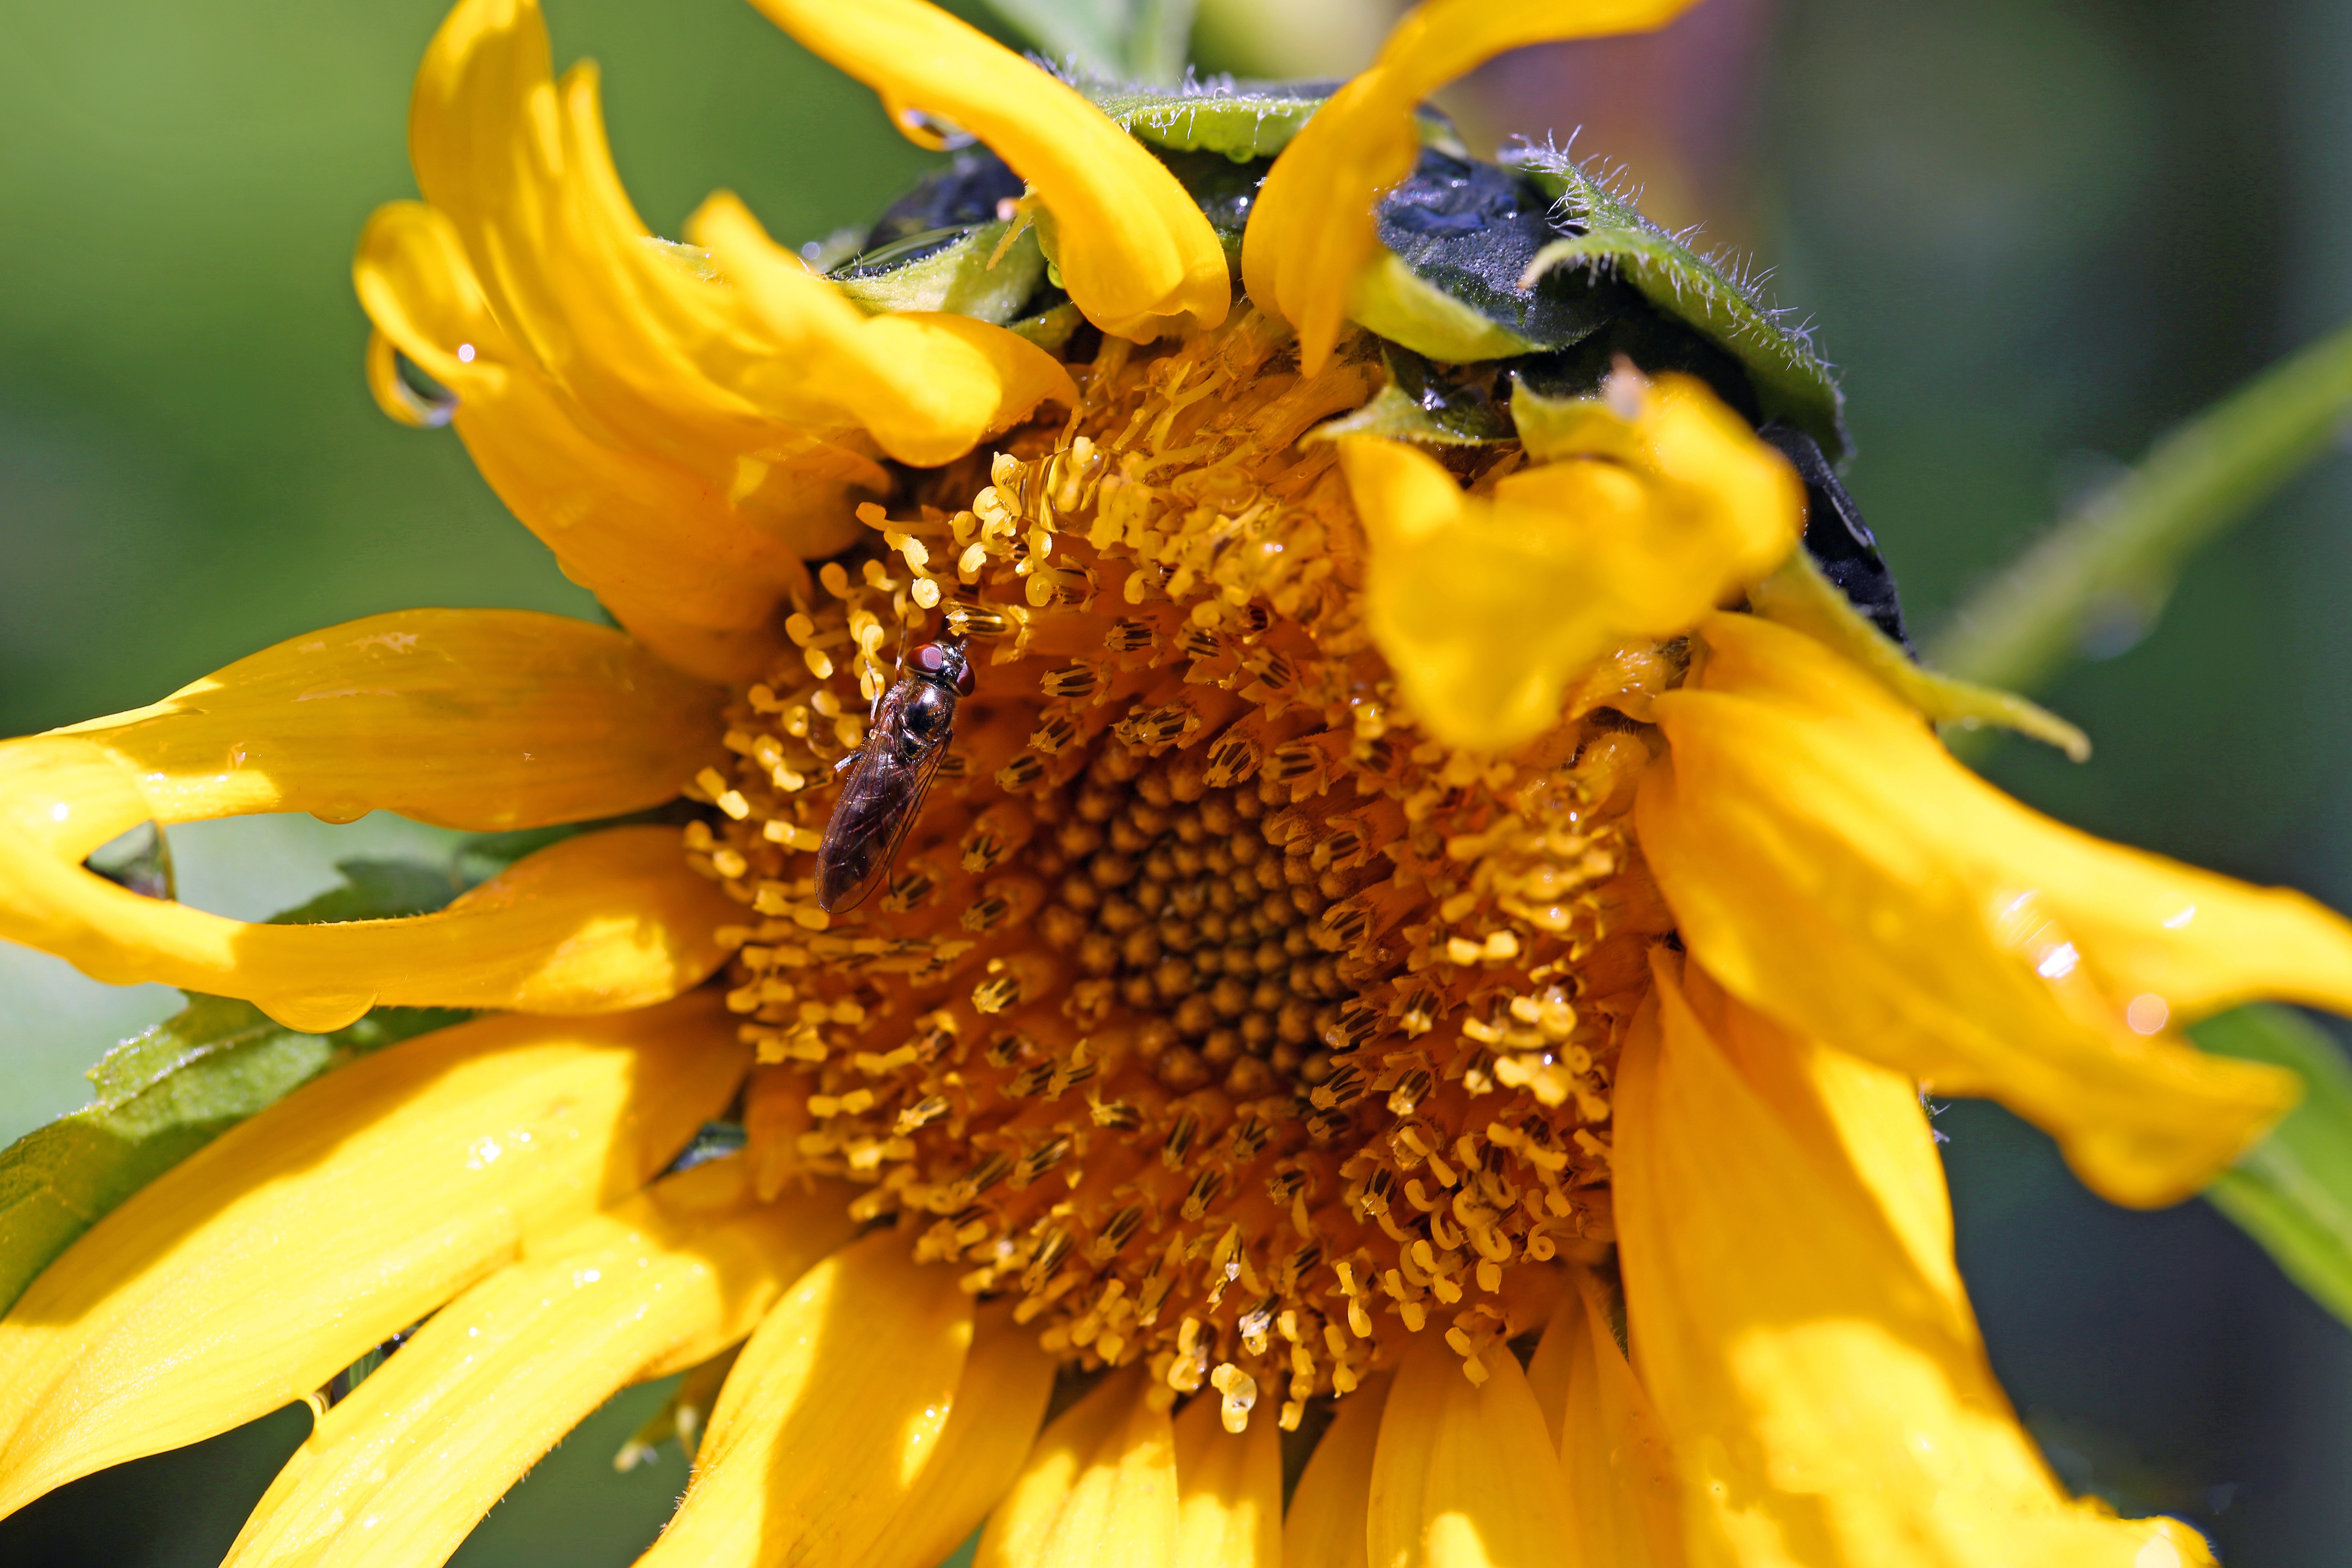
nature, plant, photography, flower, petal, pollen, produce, color, insect, macro, botany, colorful, yellow, close, flora, fauna, sunflower, invertebrate, yellow flower, wildflower, flowers, close up, bright, bee, vegetarian food, nectar, back light, macro photography, ornamental plant, big flower, garden plant, flowering plant, honey bee, daisy family, sunflower seed, plant stem, land plant, membrane winged insect